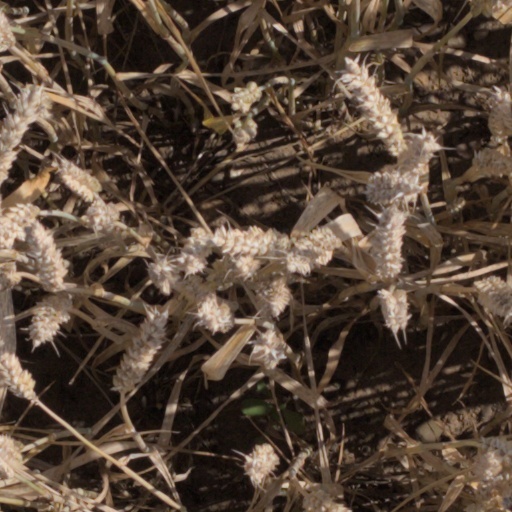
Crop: wheat